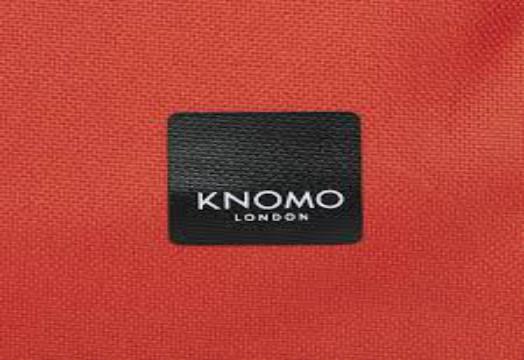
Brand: Knomo
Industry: Clothes